Comma (music)

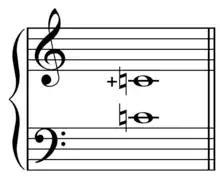
Syntonic comma on CFile:Syntonic comma on C.mid

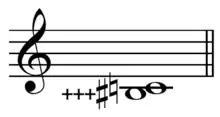
Pythagorean comma on C File:Pythagorean comma on C.mid

In music theory, a comma is a very small interval, the difference resulting from tuning one note two different ways. Traditionally, there are two most common commata; the syntonic comma (80:81), "the difference between a just major 3rd and four just perfect 5ths less two octaves", and the Pythagorean comma (524288:531441, approximately 73:74), "the difference between twelve 5ths and seven octaves". The word "comma" used without qualification refers to the syntonic comma, which can be defined, for instance, as the difference between an F tuned using the D-based Pythagorean tuning system, and another F tuned using the D-based quarter-comma meantone tuning system. Pitches separated by either comma are considered the same note because conventional notation does not distinguish Pythagorean intervals from 5-limit intervals. Other intervals are considered commas because of the enharmonic equivalences of a tuning system. For example, in the harmonic seventh B and A are both approximated by the same interval although they are a septimal kleisma apart.